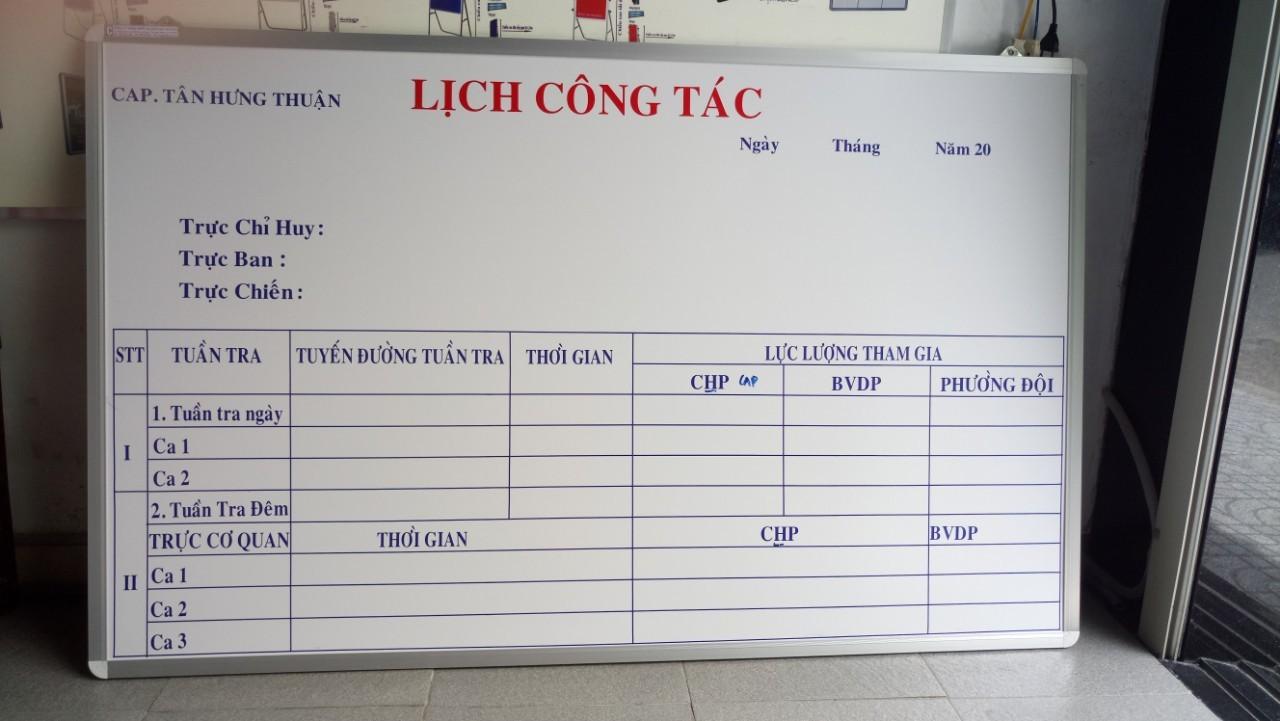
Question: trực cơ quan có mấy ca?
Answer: có ba ca